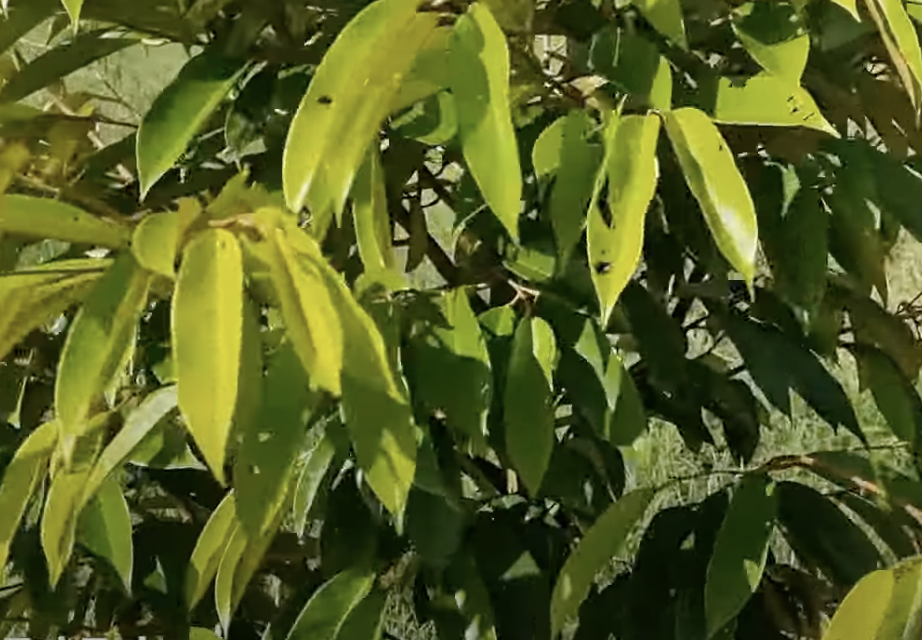
Label: yellow_leaf